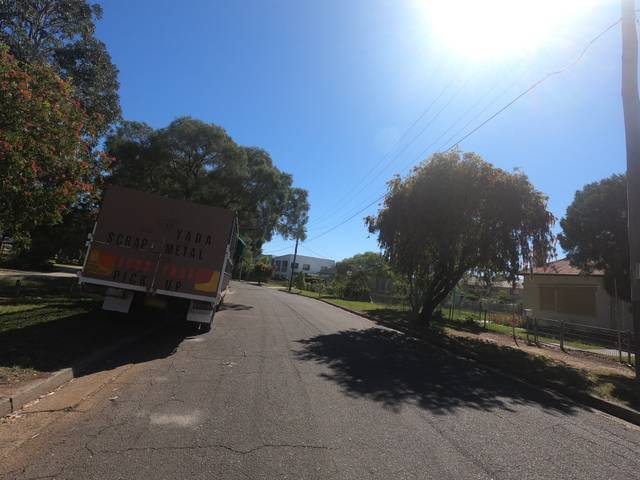
Region: Australia
Coordinates: -33.922, 150.912